Oleksandr Horobets

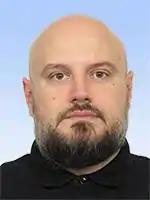
Official portrait, 2019

Oleksandr Serhiiovych Horobets (born 15 February 1978) is a Ukrainian politician currently serving as a People's Deputy of Ukraine representing Ukraine's 95th electoral district as a member of Servant of the People since 2019.